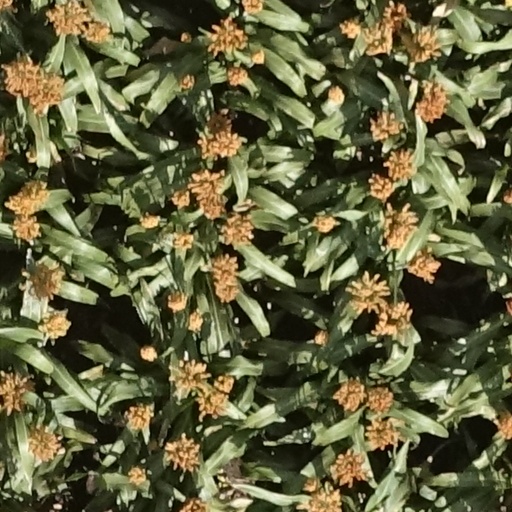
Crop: sorghum